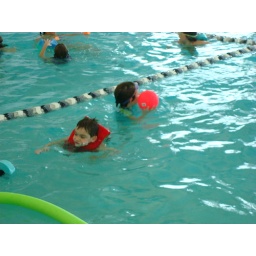
Playing ball in the water